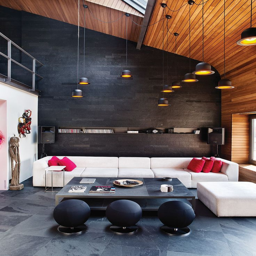
plush white couch set against a dark backdrop in the living room